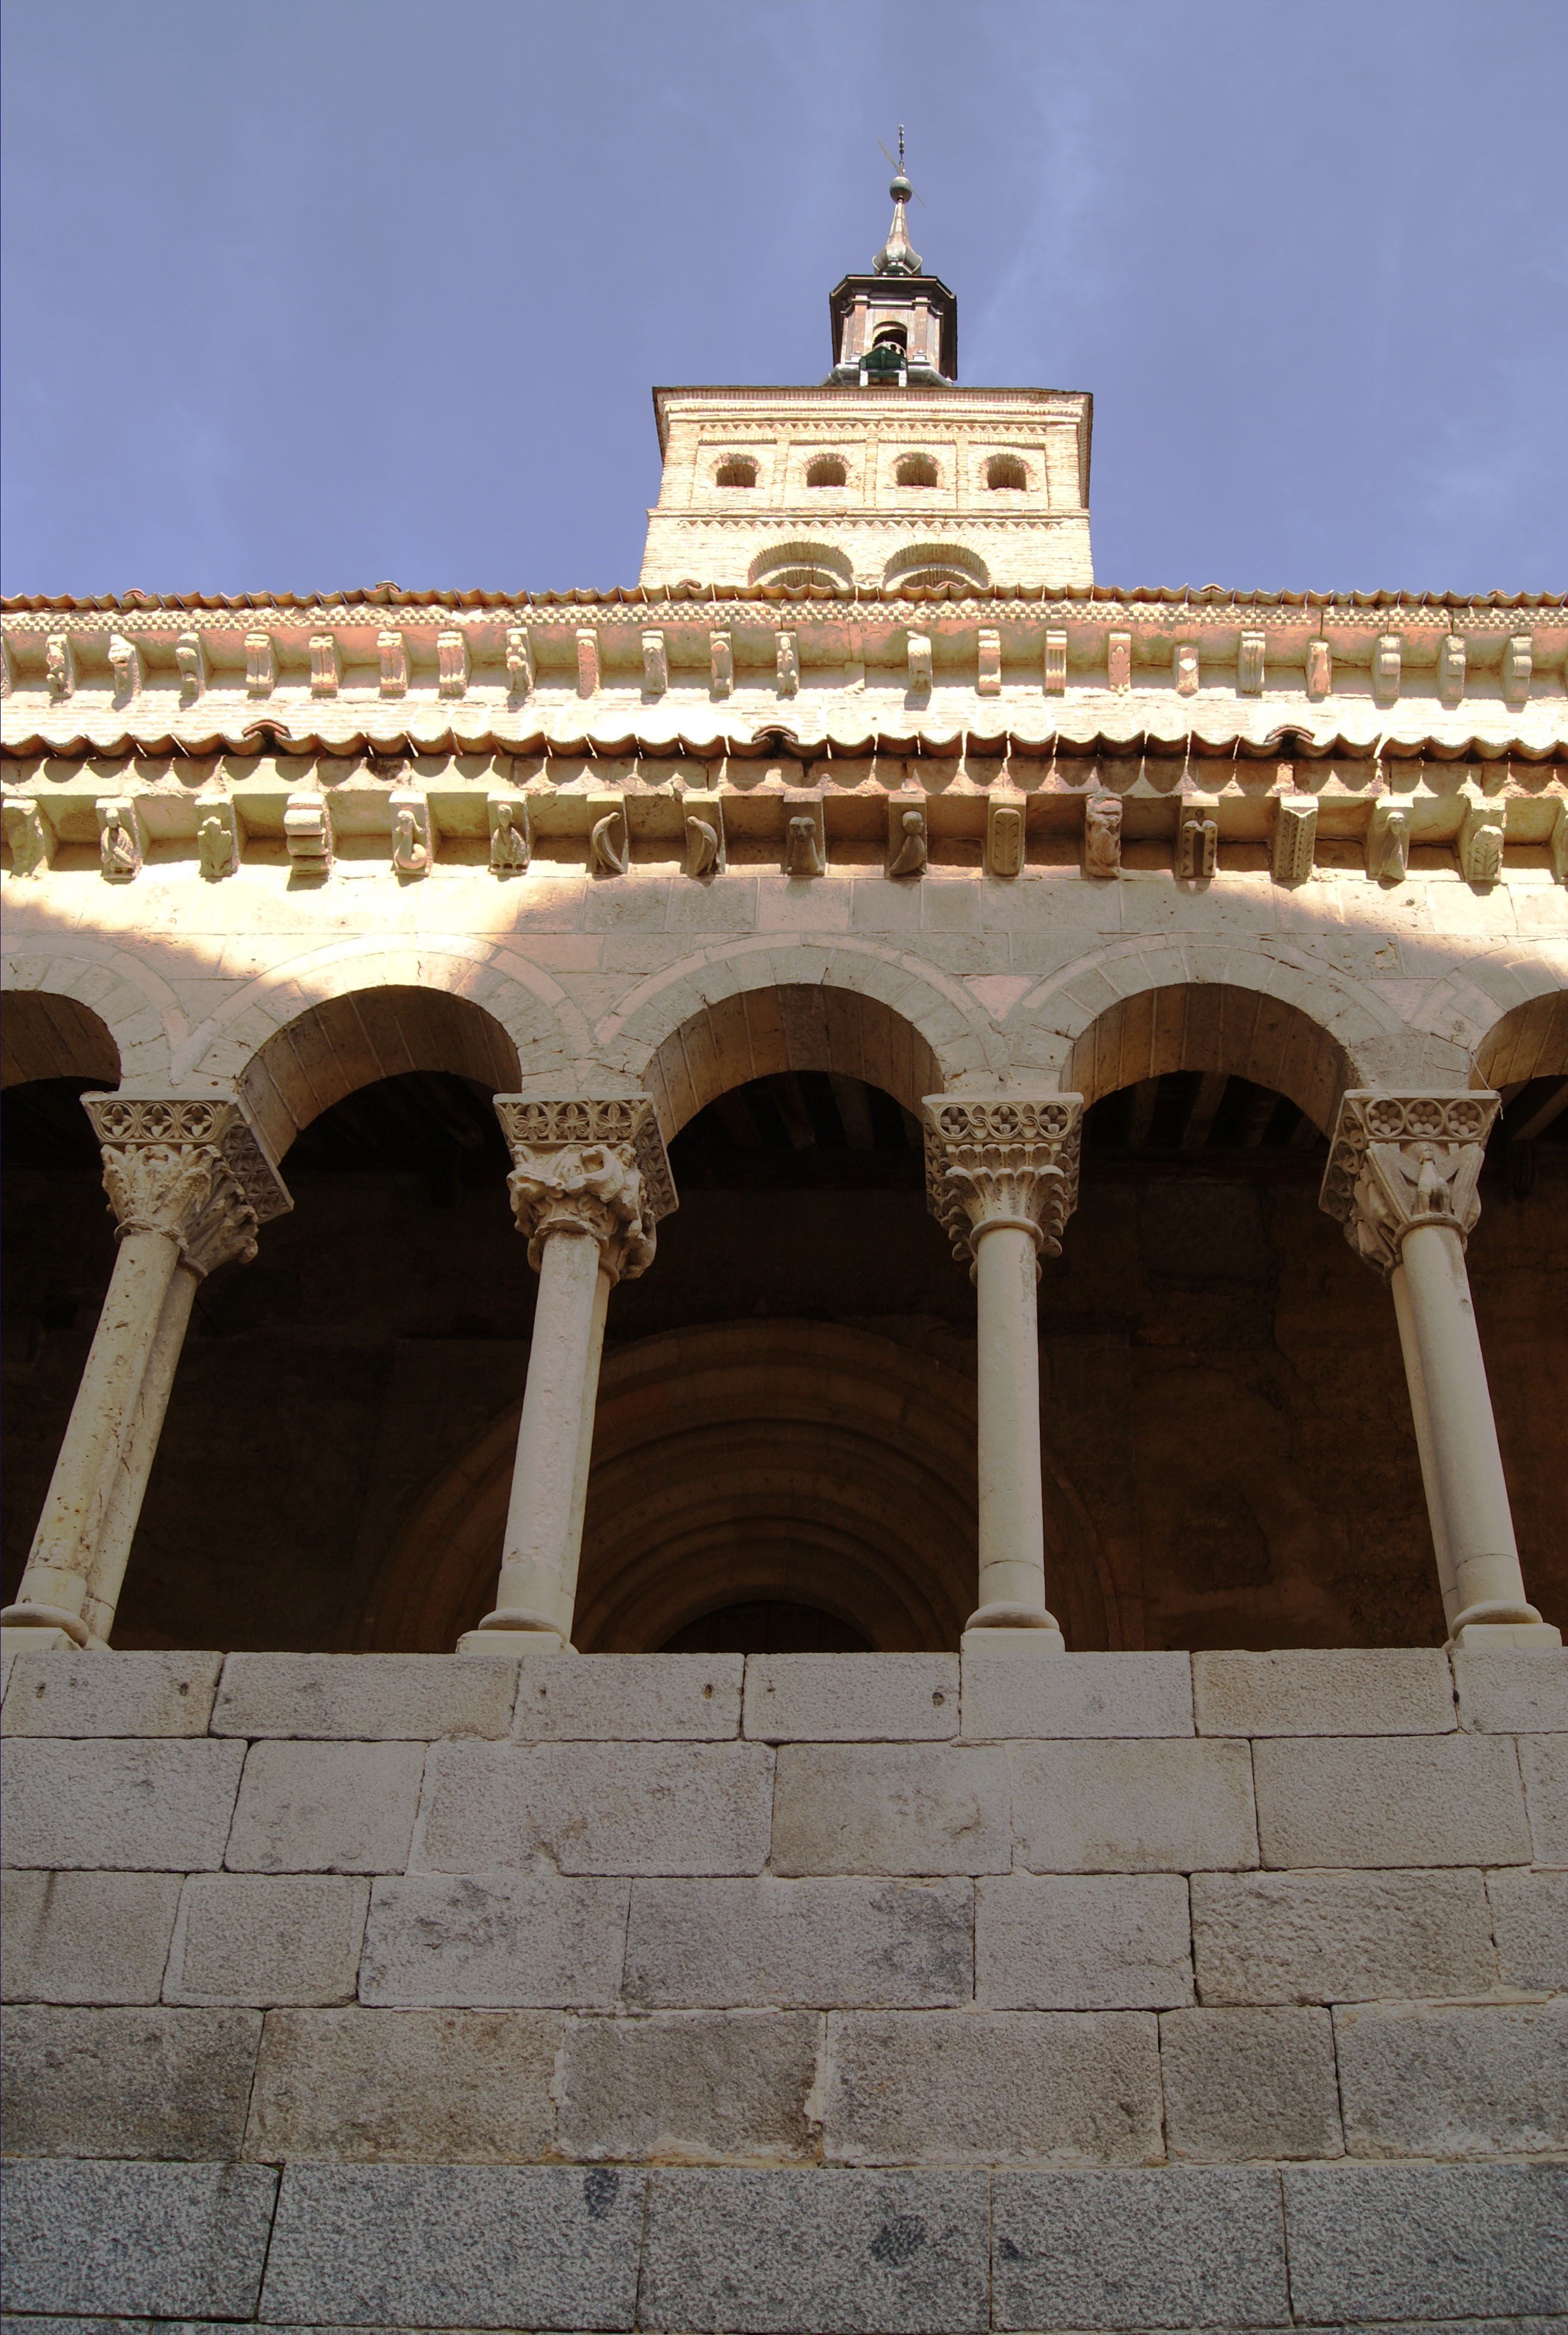
architecture, structure, building, palace, monument, arch, construction, column, landmark, facade, church, place of worship, spain, temple, monastery, segovia, historic site, ancient history, ancient roman architecture, church of san mart n